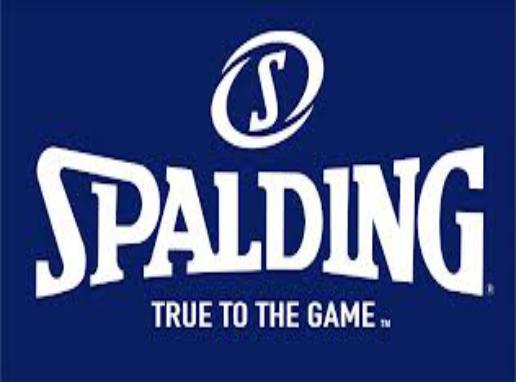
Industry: Sports